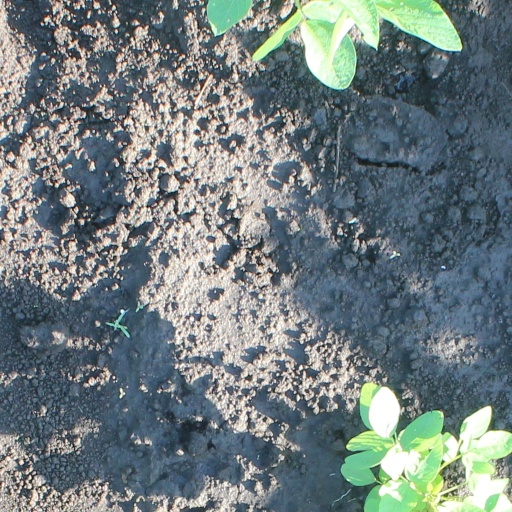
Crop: soybean